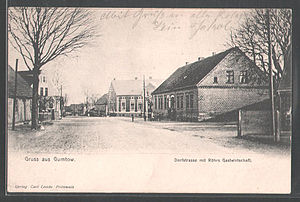
Gumtow
Landsbygade i Gumtow i 1906
Gumtow er en kommune i den sydøstlige del af Landkreis Prignitz i den tyske delstat Brandenburg.